Elliot Forbes

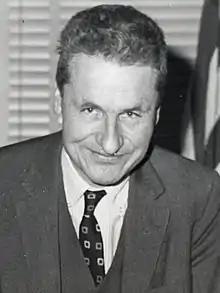
Forbes in the 1960s

Elliot Forbes (August 20, 1917, Cambridge, Massachusetts – January 9, 2006, in Cambridge), known as "El", was an American conductor and musicologist noted for his Beethoven scholarship.